Hardwick House (Quincy, Massachusetts)

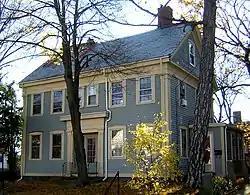

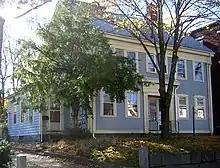

The Hardwick House is a historic house at 59–61 Spear Street in Quincy, Massachusetts. The -story wood-frame house was built in 1850s, and is one of the city's largest Greek Revival houses. Its massing, with side-gable roof, is more typical of the Federal period, but it has corner pilasters, a full entablature, and pedimented gables. The main entry has full-length side lights and is topped by an entablature. The house was built by Franklin Hardwick, owner of a local granite business.